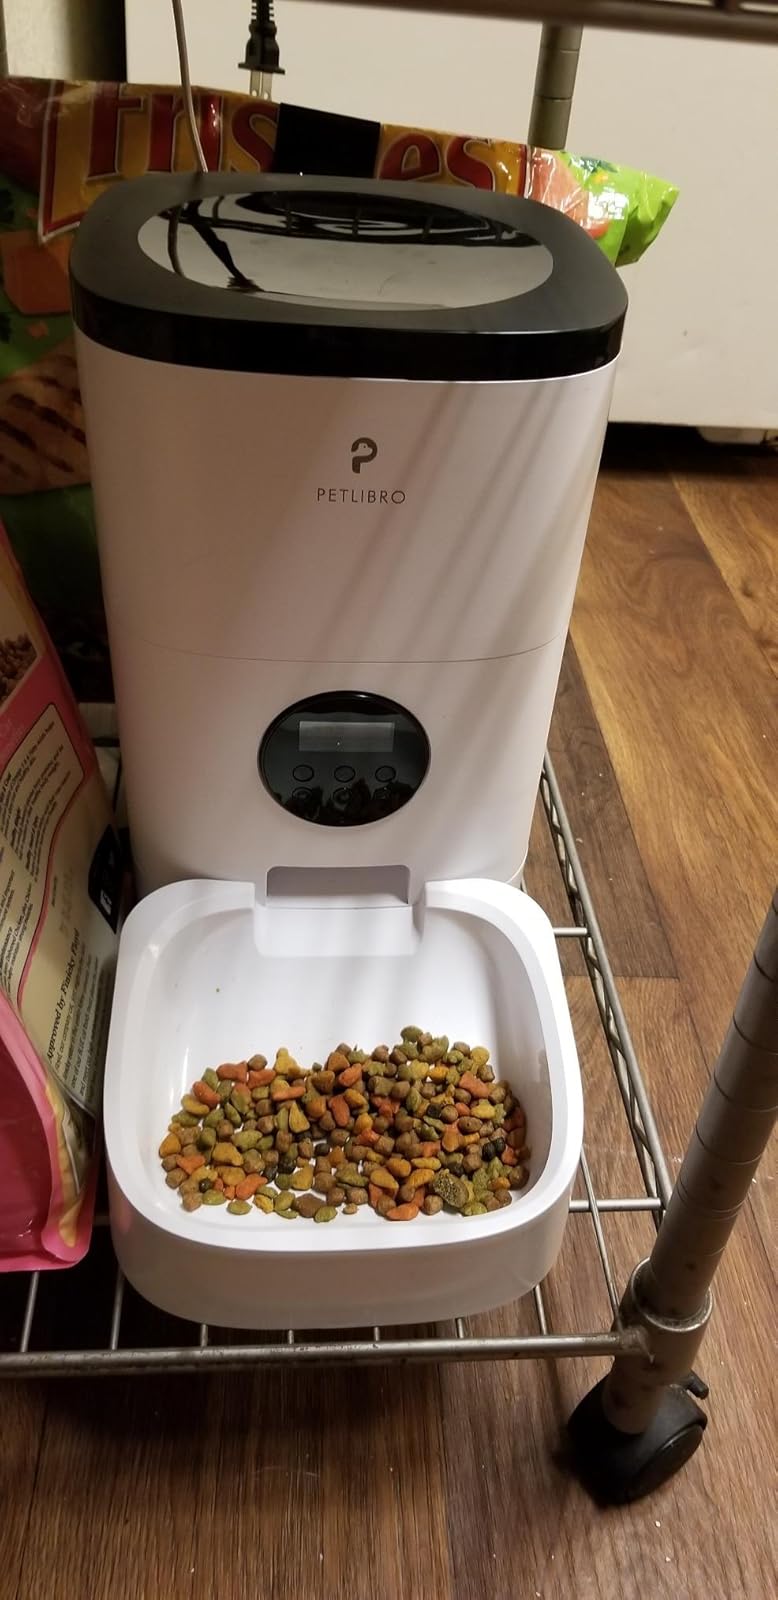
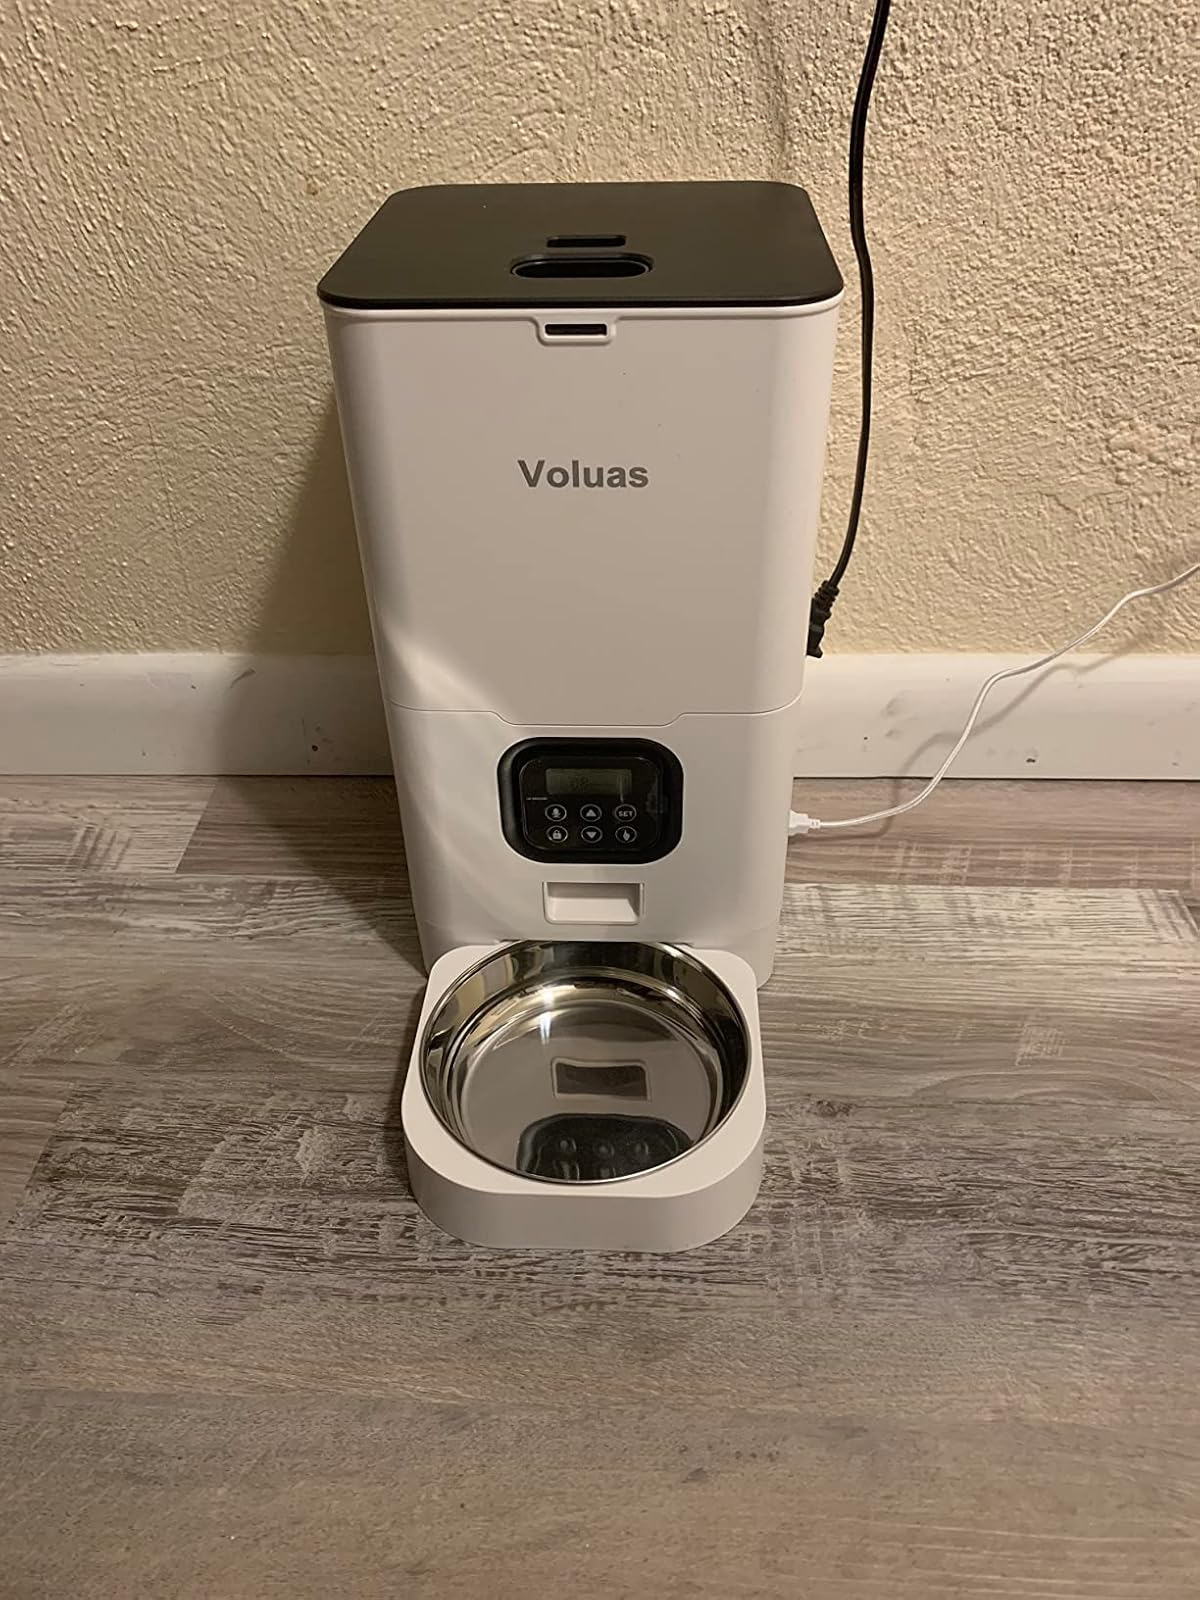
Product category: items_feeder
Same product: no